Nikon F-mount

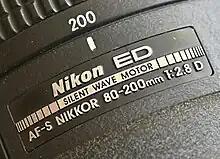
Nameplate of a 1st generation AF-S lens with original "Silent Wave Motor" design

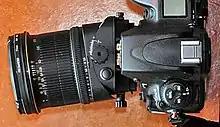
The PC-E Nikkor 24mm f/3.5D ED Lens of 2008 adds the tilt function to Nikkor's traditional shift function

These lenses are capable of focusing to close distances, usually resulting in a reproduction ratio of half-size (1:2) with the lens alone; in most cases, full-size (1:1) or greater magnification can be achieved using appropriate accessories, including extension tubes, close-up lenses, or bellows. Special-purpose lenses intended for magnification greater than 1:1 are designated "Macro-Nikkor" to distinguish them from the "Micro-Nikkor" line, which are suitable for general use.